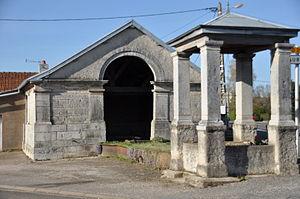
Sauvigney-lès-Pesmes - lavoir et fontaine
Sauvigney-lès-Pesmes est une commune française située dans le département de la Haute-Saône, en région Bourgogne-Franche-Comté.